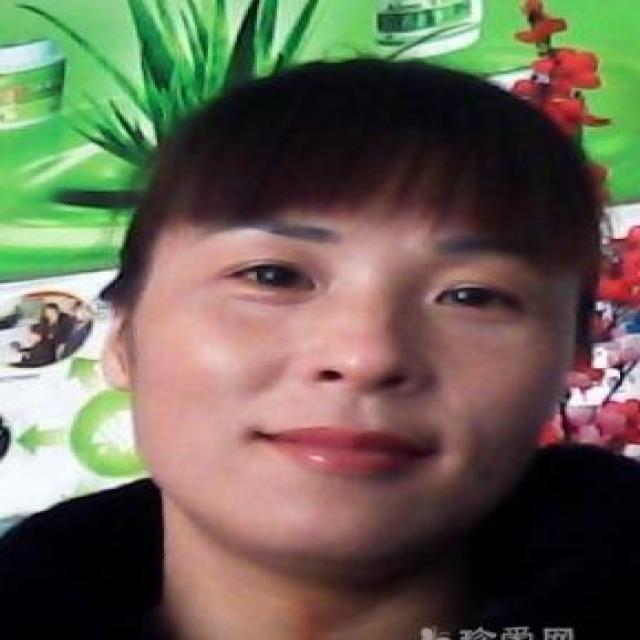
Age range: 21-44